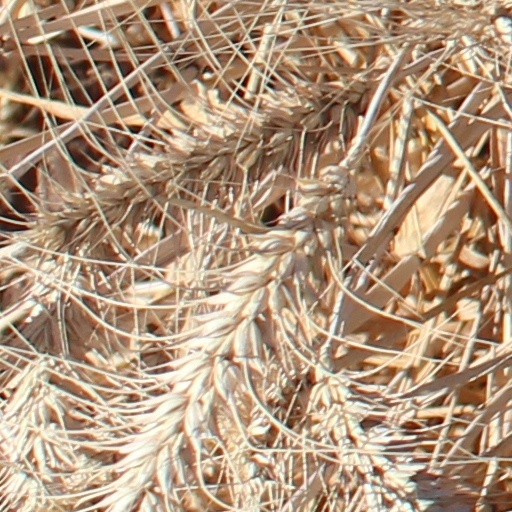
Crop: wheat